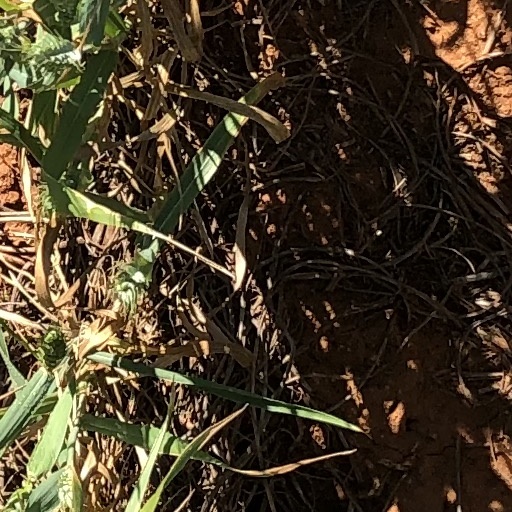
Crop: wheat